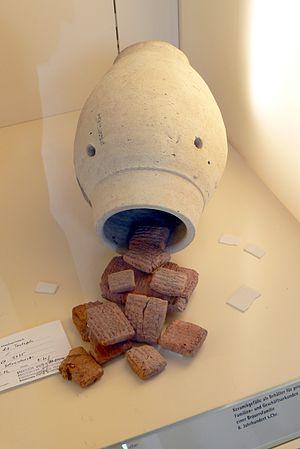
Assur est une ancienne ville, capitale de l'Assyrie jusqu'au début du IXᵉ siècle av. J.-C., située sur la rive occidentale du Tigre. Ses ruines se trouvent actuellement sur le site de Qalʿat Sharqat, dans la plaine de Sharqat, à environ 110 kilomètres au sud de Mossoul. Le site principal est un promontoire dominant le fleuve, peuplé depuis au moins le début du IIIᵉ millénaire av. J.‑C. Il a été fouillé au début du XXᵉ siècle par une équipe dirigée par des archéologues allemands, puis à plusieurs reprises après 1945 par des archéologues irakiens et allemands.
L'Assyrie est une ancienne région du nord de la Mésopotamie, qui tire son nom de la ville d'Assur, du même nom que sa divinité tutélaire. À partir de cette région s'est formé, au IIᵉ millénaire av. J.-C., un royaume puissant qui devient plus tard un empire. Aux VIIIᵉ et VIIᵉ siècles av. J.-C., l'Assyrie contrôle des territoires s'étendant sur la totalité ou sur une partie de plusieurs pays actuels, comme l'Irak, la Syrie, le Liban, la Turquie et l'Iran.
L’écriture cunéiforme est un système d'écriture complet mis au point en Basse Mésopotamie entre 3400 et 3300 av. J.-C., qui s'est par la suite répandu dans tout le Proche-Orient ancien, avant de disparaître dans les premiers siècles de l'ère chrétienne. Au départ pictographique et linéaire, la graphie de cette écriture a progressivement évolué vers des signes constitués de traits terminés en forme de « coins » ou « clous », auxquels elle doit son nom, « cunéiforme », qui lui a été donné aux XVIIIᵉ et XIXᵉ siècles. Cette écriture se pratique par incision à l'aide d'un calame sur des tablettes d'argile, ou sur une grande variété d'autres supports.